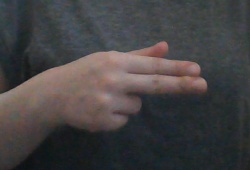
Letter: ghain